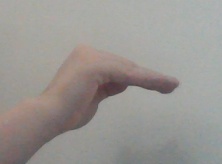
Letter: haa